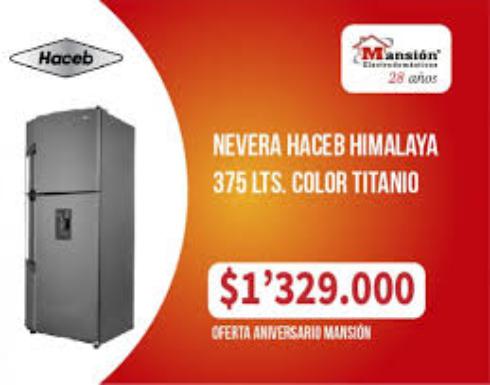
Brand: Haceb
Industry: Electronic